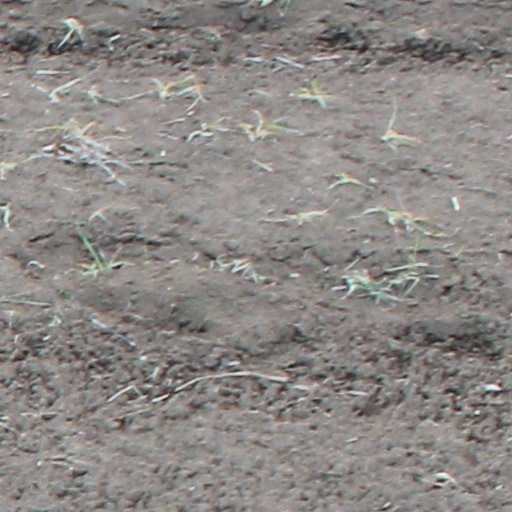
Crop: wheat